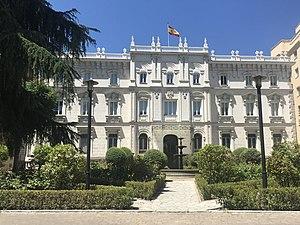
Le procureur général de l'État est le plus haut responsable du ministère public d'Espagne. Il est nommé par le roi, sur proposition du gouvernement, après avis du Conseil général du pouvoir judiciaire et audition par la commission de la Justice du Congrès des députés.